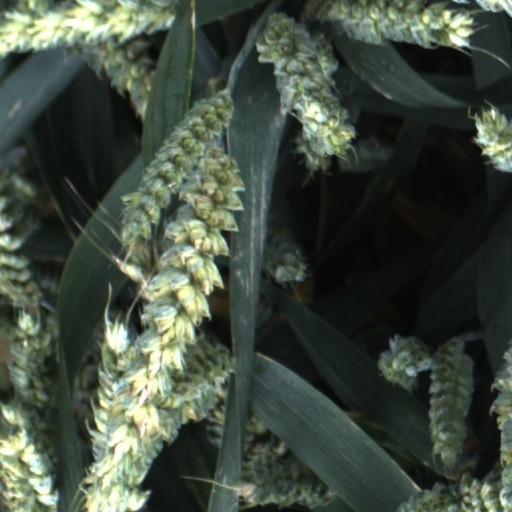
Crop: wheat